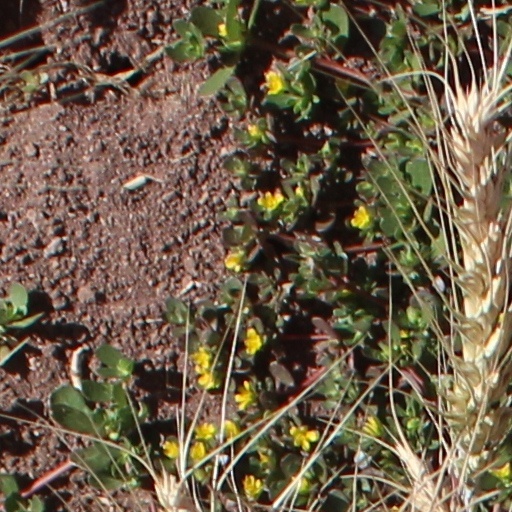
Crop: wheat